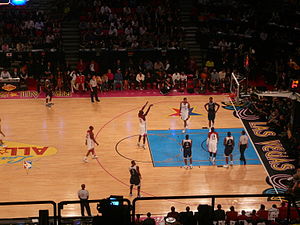
NBA All-Star Game
NBA All Star Game i 2007
NBA All-Star Game er højdepunktet ved NBA All-Star Weekend. Det er en basketballkamp hvor de bedste NBA-spillere bliver valgt på 2 hold: Eastern Conference og Western Conference. Spillerne bliver stemt ind af deres fans.